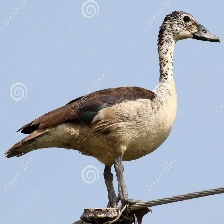
Species: KNOB BILLED DUCK
Scientific name: SARKIDIORNIS MELANOTOS
ImageNet parent category: drake